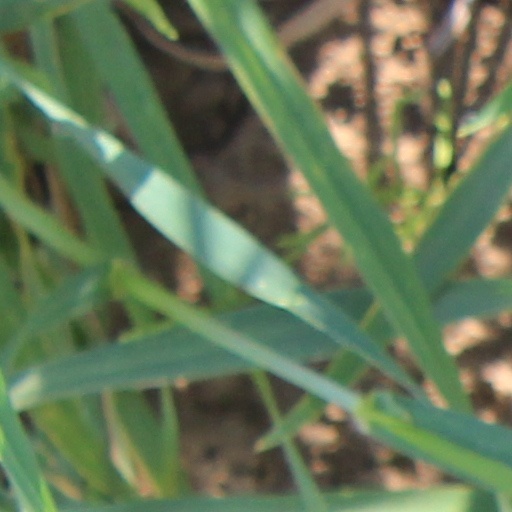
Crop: wheat